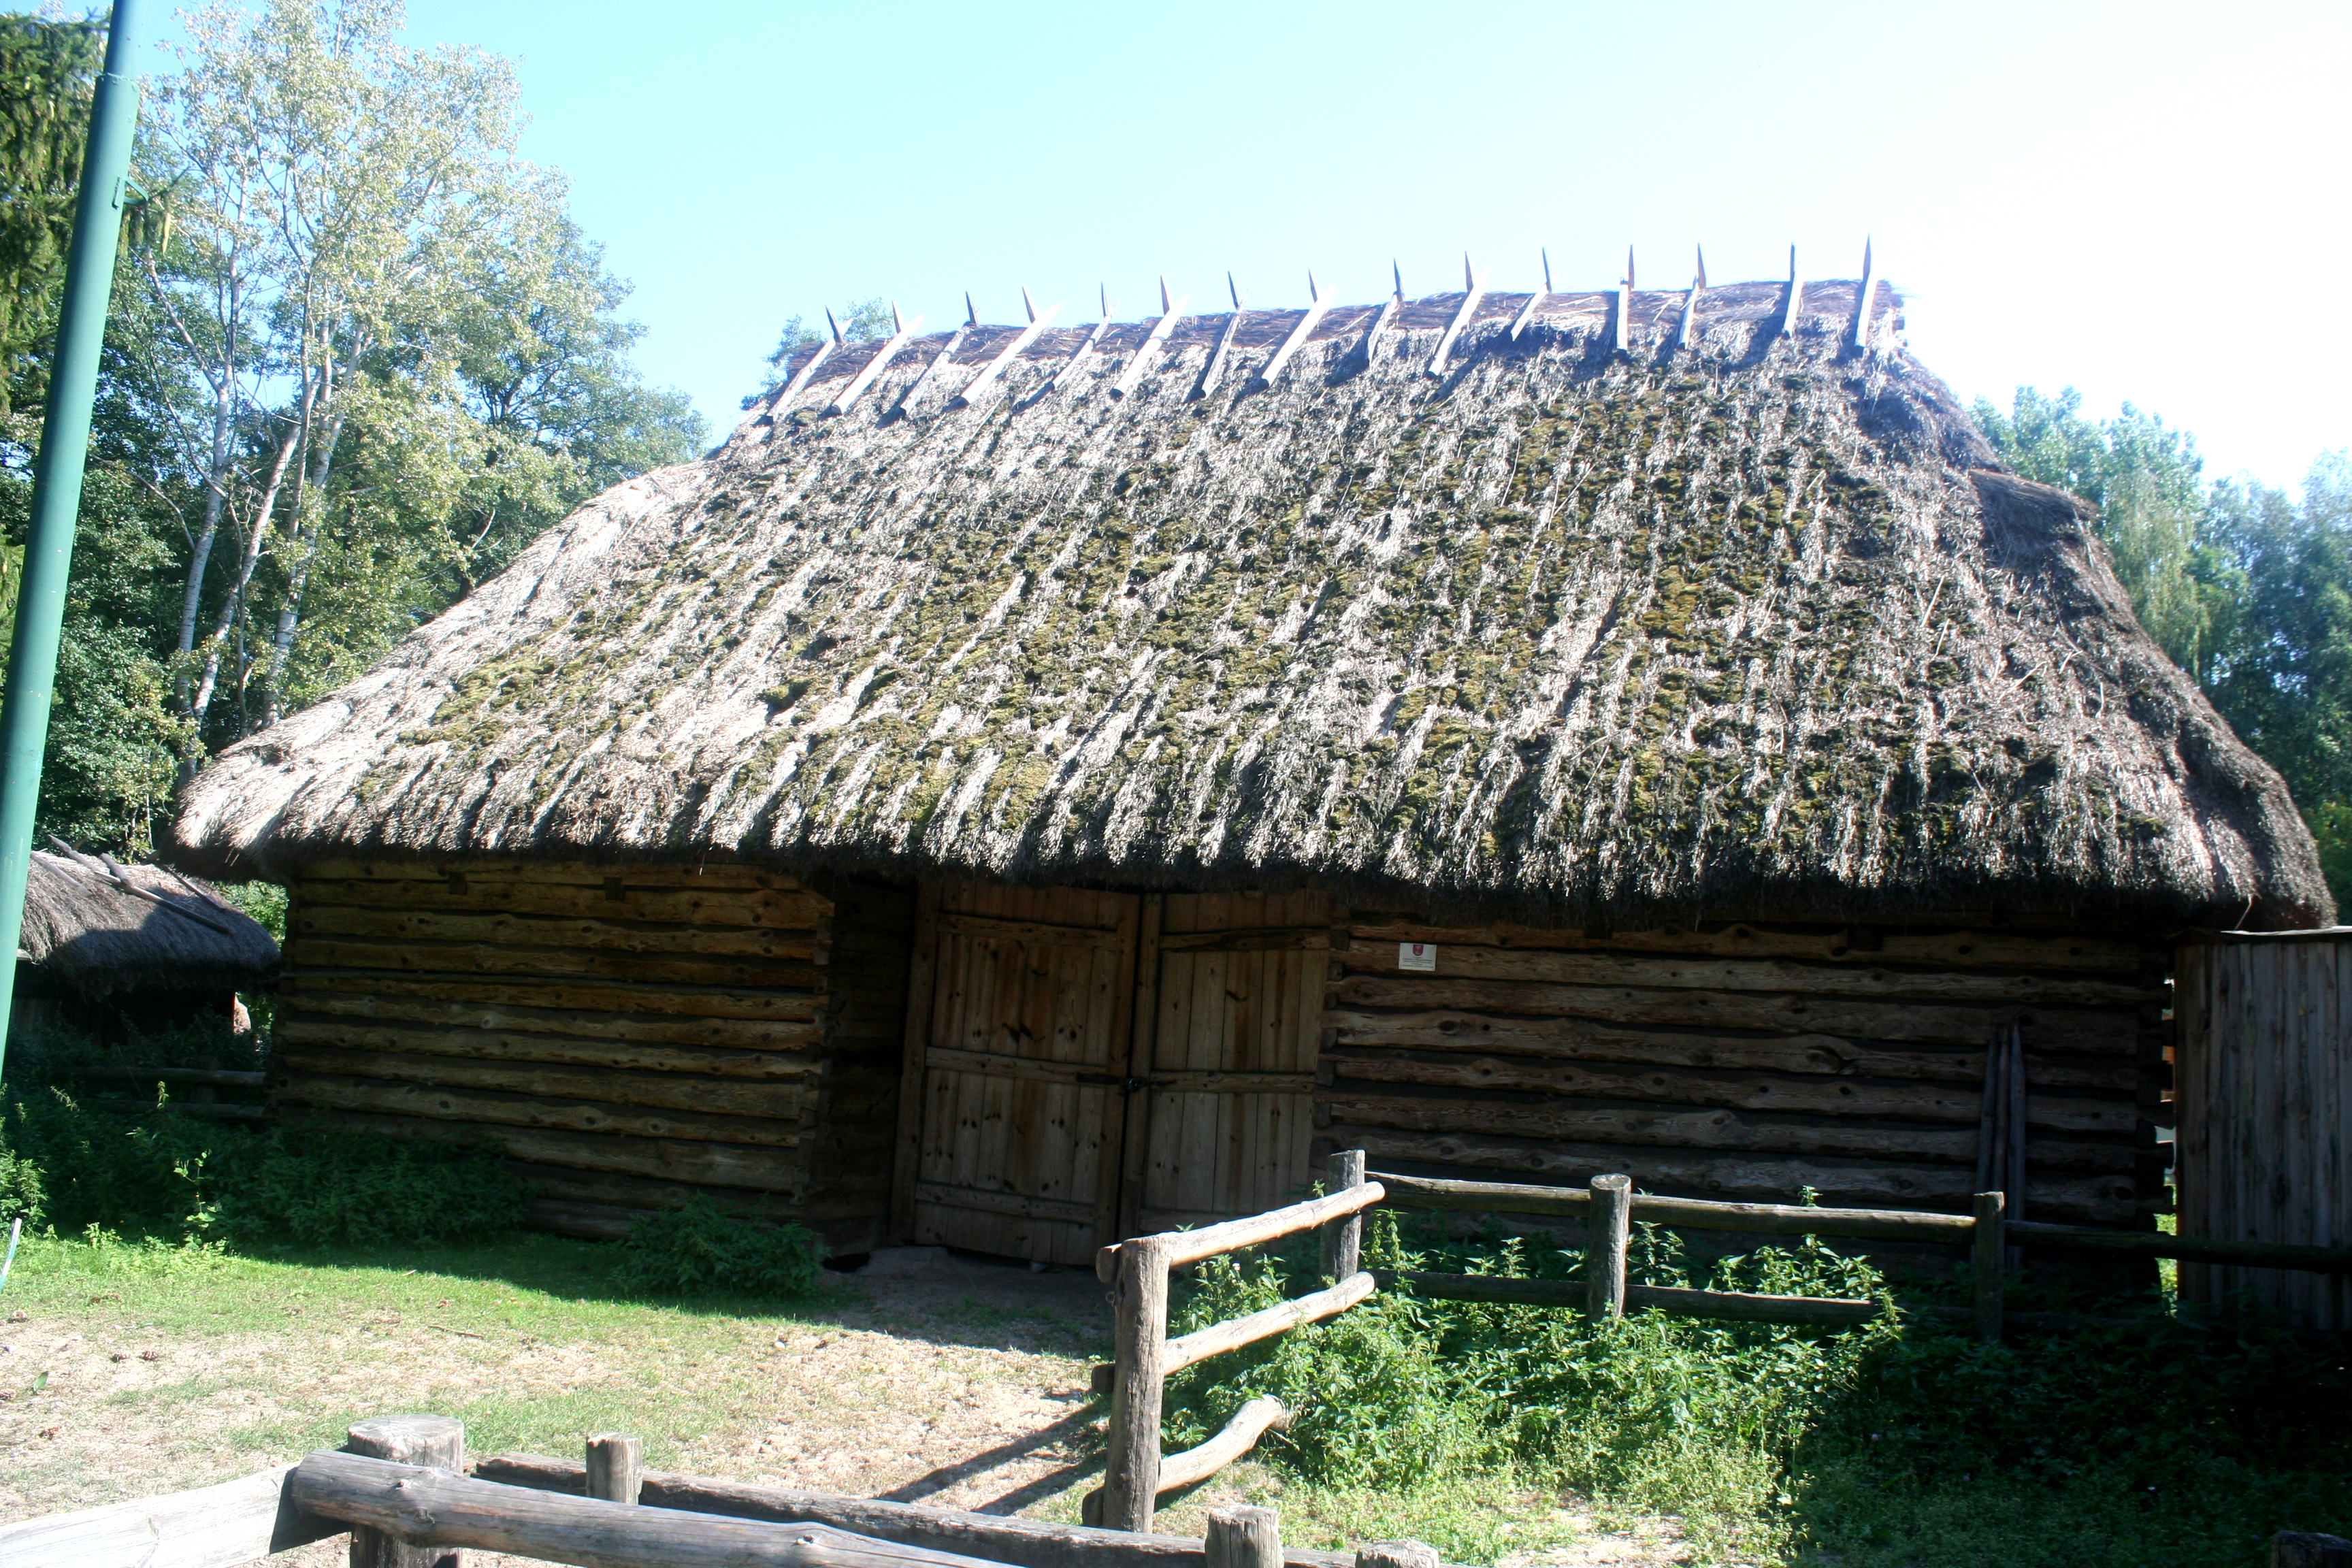
natural, hut, shack, thatching, log cabin, roof, cottage, building, rural area, croft, shed, house